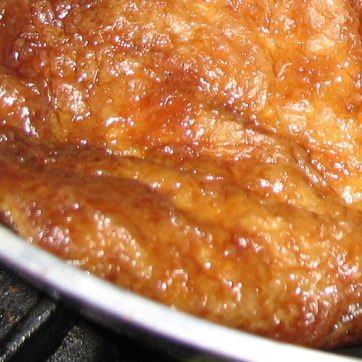
Material: food